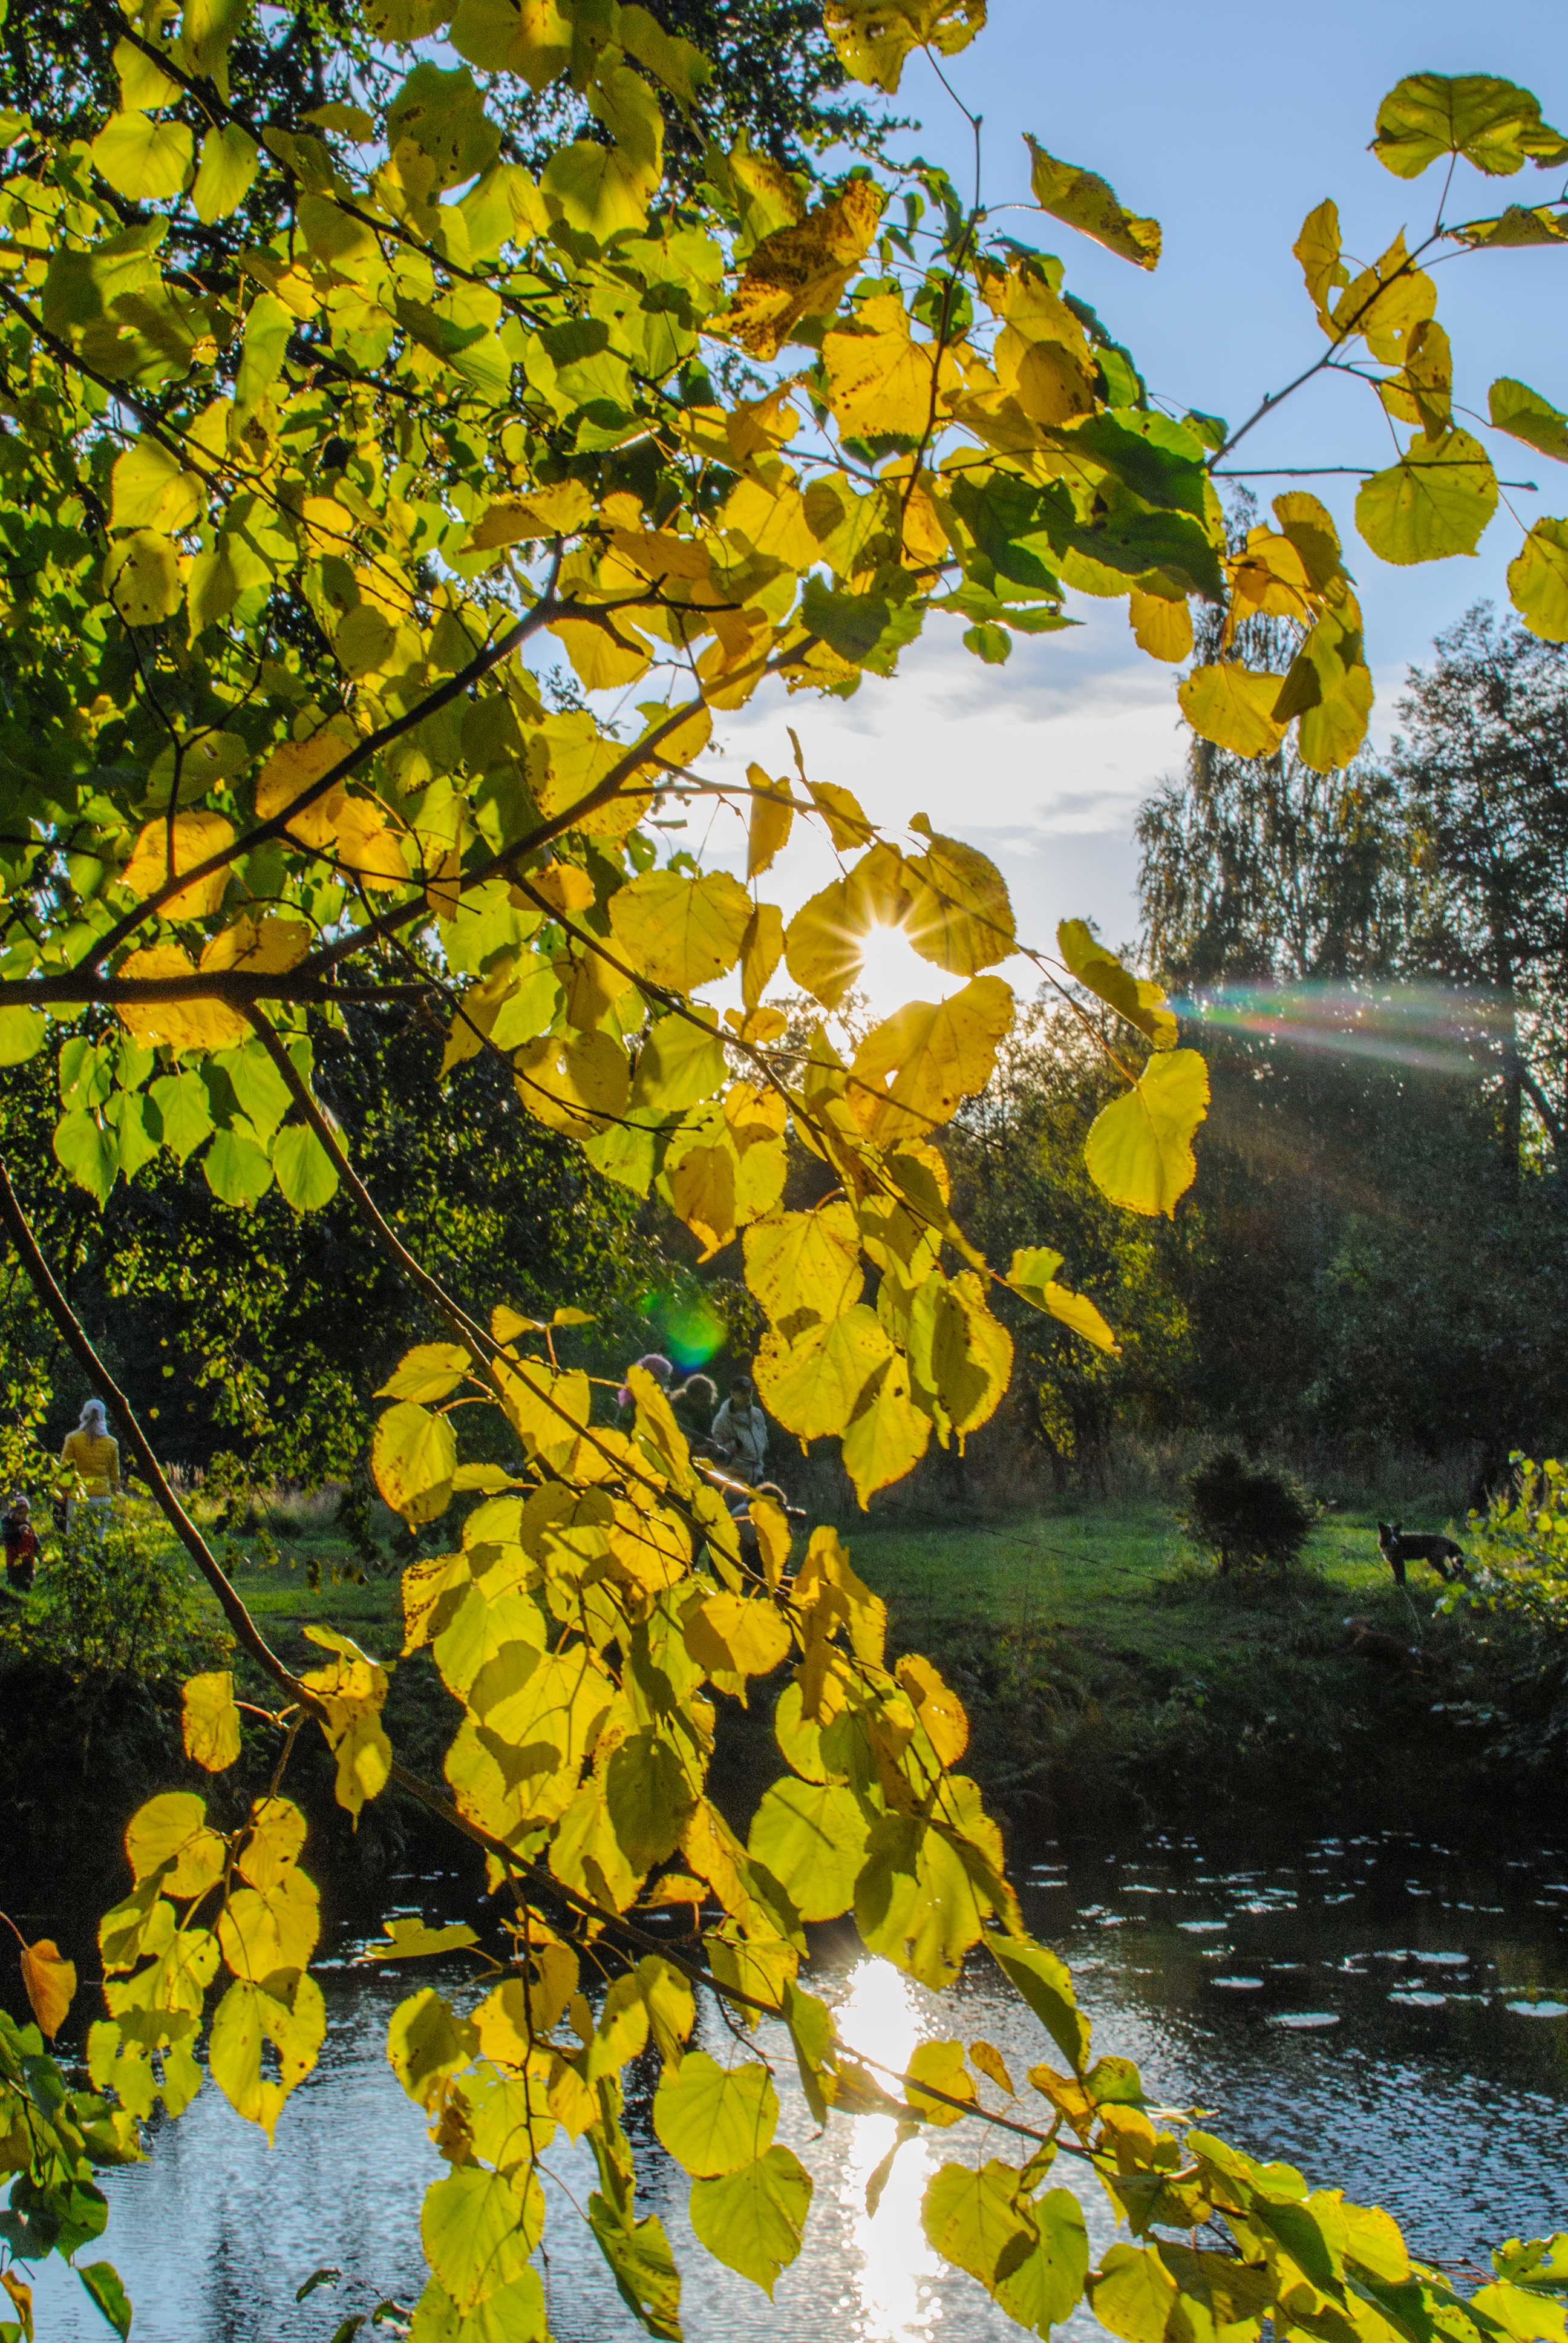
image, tree, nature, leaf, yellow, reflection, branch, woody plant, plant, autumn, botany, river, watercourse, spring, Canoe birch, flower, sunlight, temperate broadleaf and mixed forest, forest, bank, landscape, birch, birch family, twig, pond, trunk